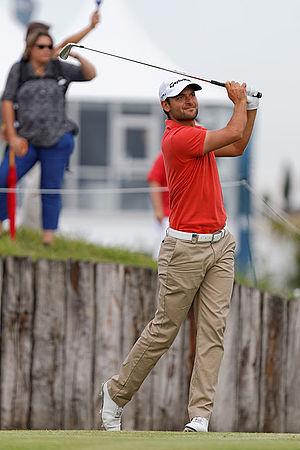
Carlos Del Moral lors du second tour de l'Open de France 2014 - Golf National - Saint-Quentin-en-Yvelines (78) - départ du trou n° 10